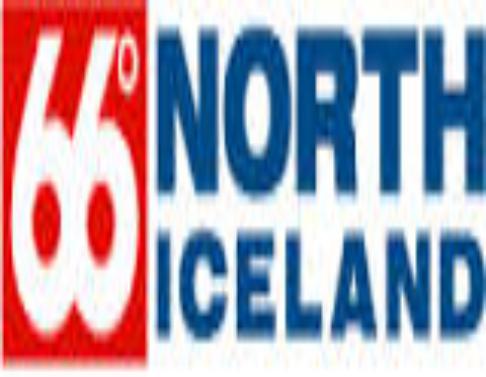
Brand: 66 North
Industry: Clothes